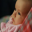
Label: baby